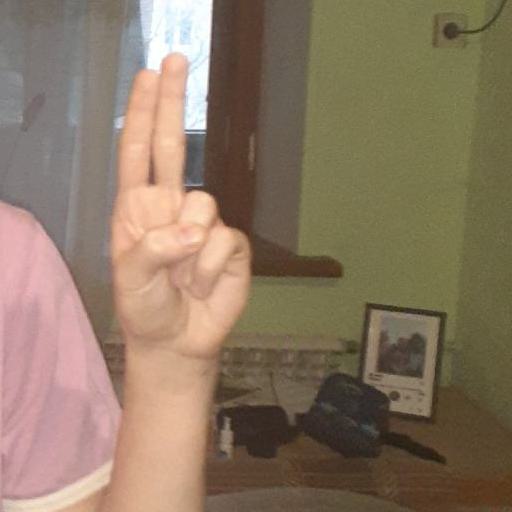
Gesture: two_up